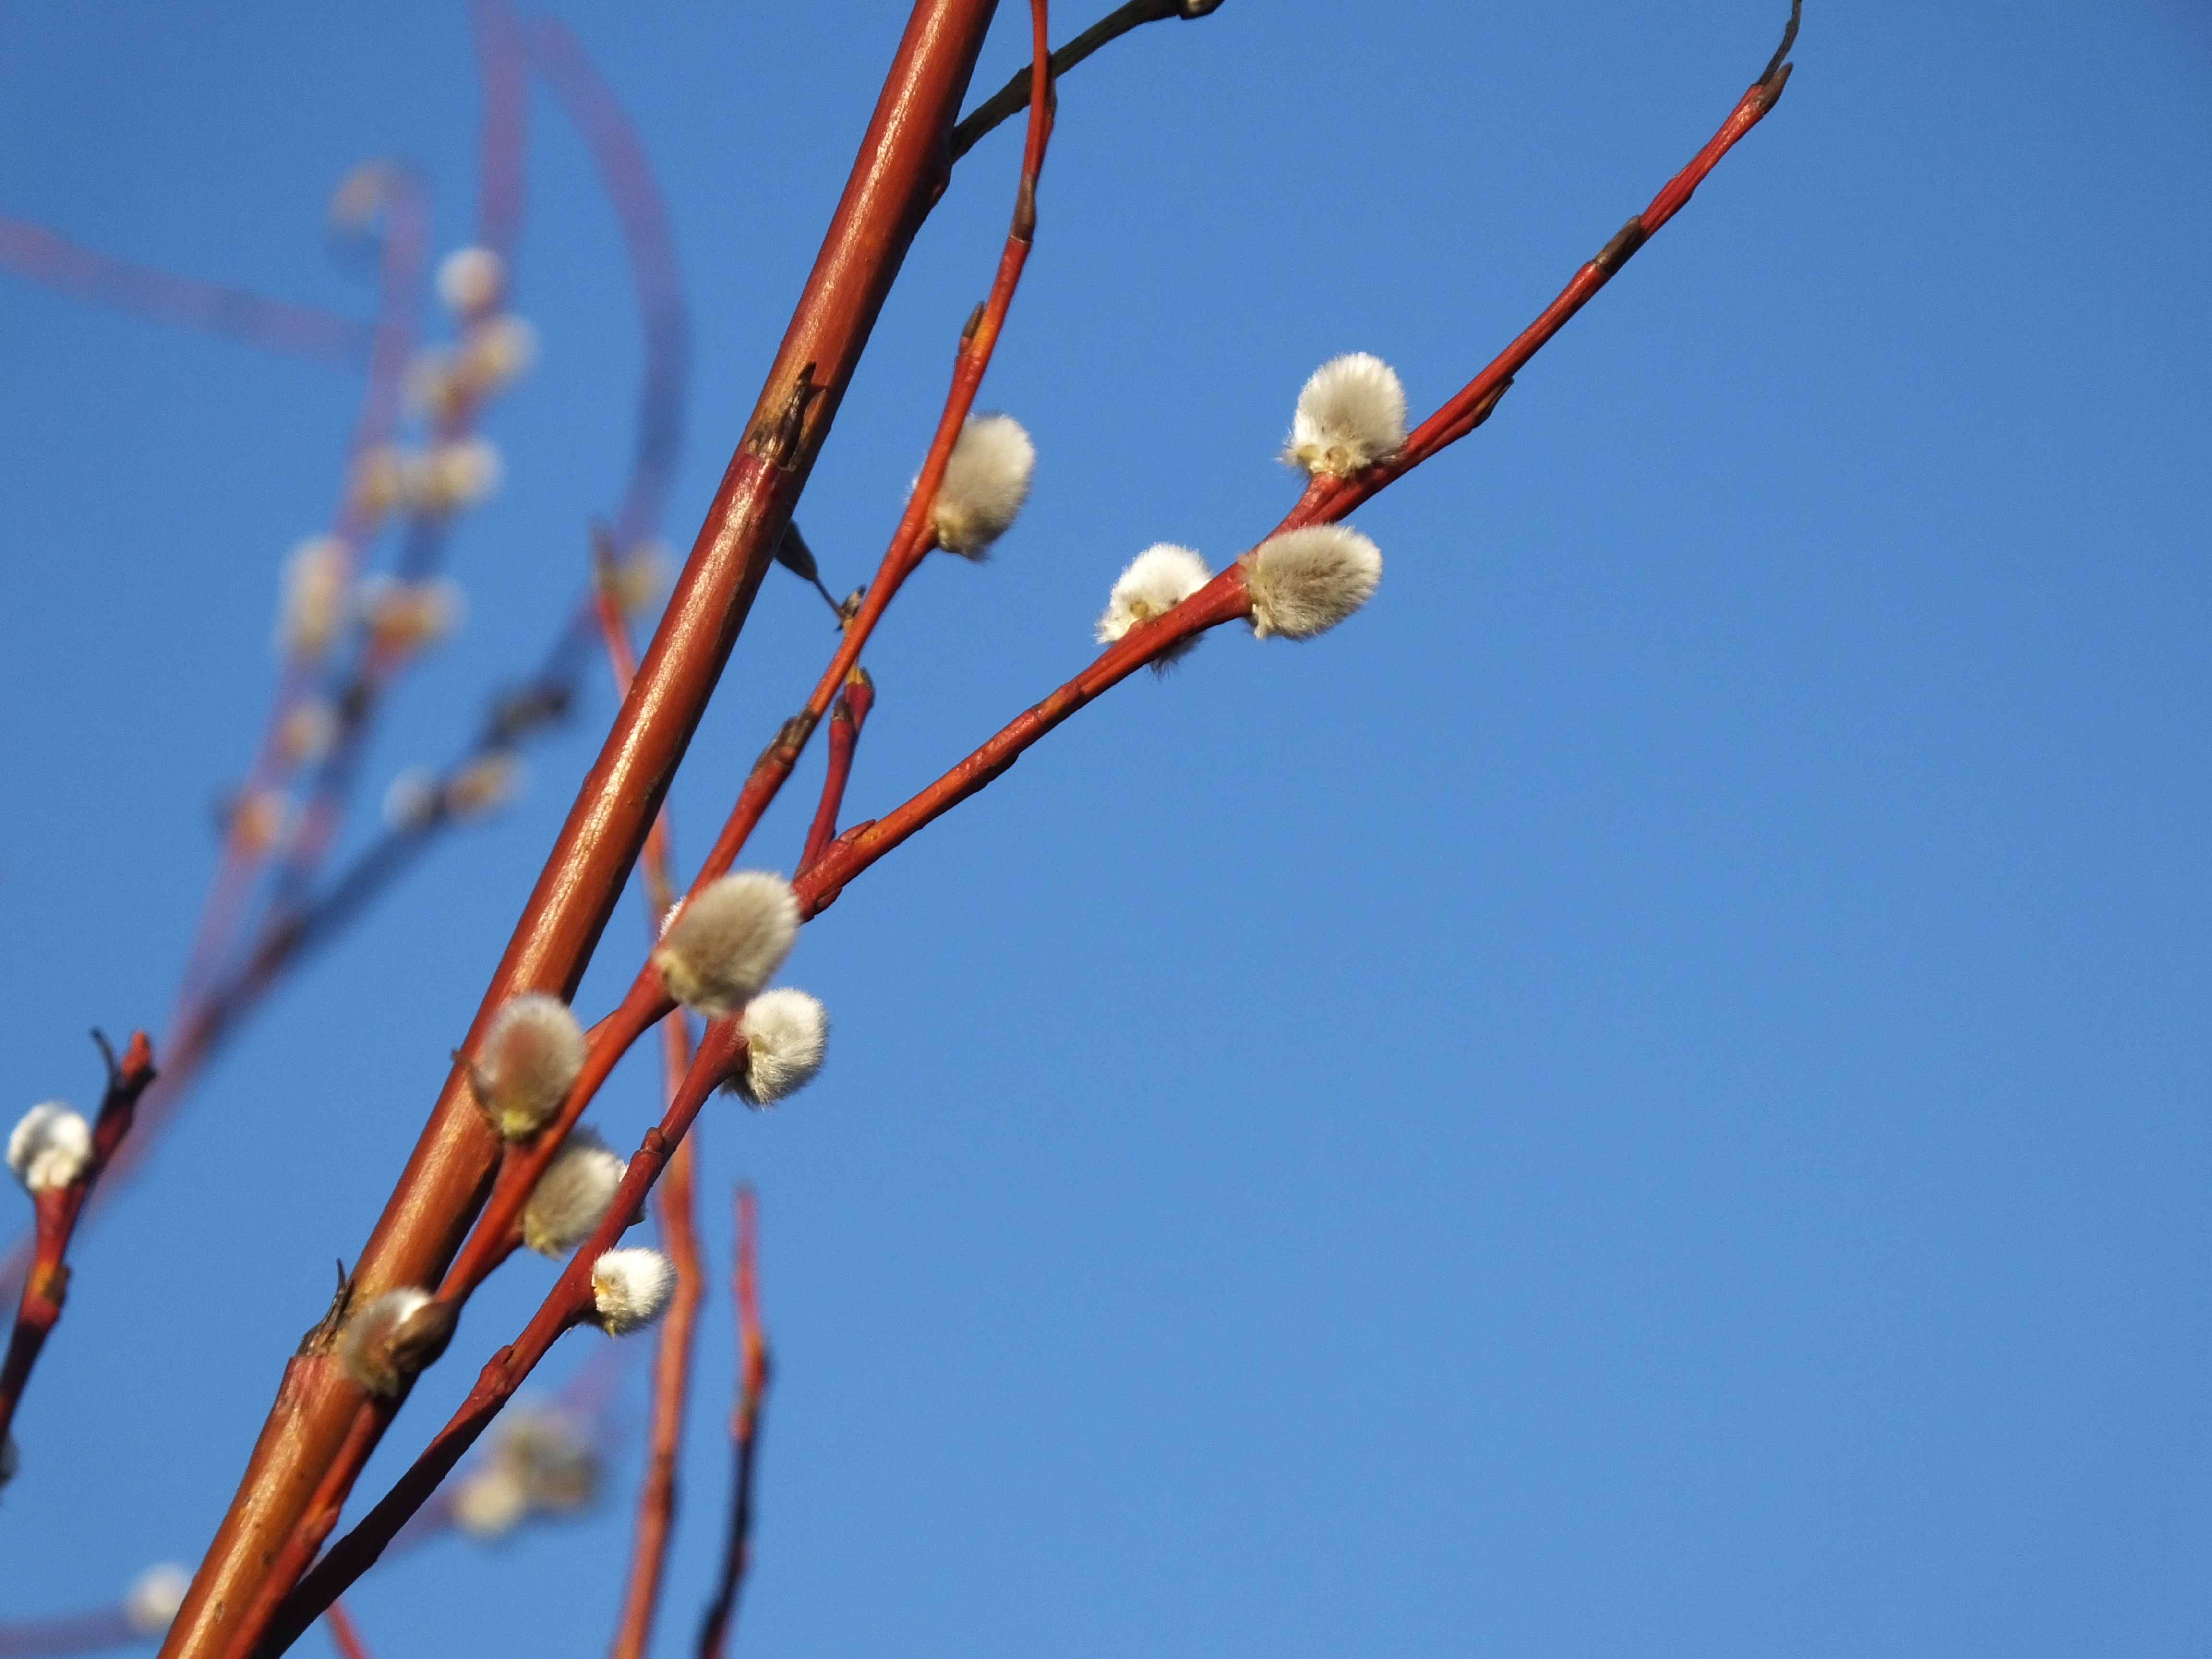
tree, nature, branch, blossom, plant, sky, leaf, flower, wind, spring, blue, twig, blue sky, outdoors, macro photography, atmosphere of earth, plant stem